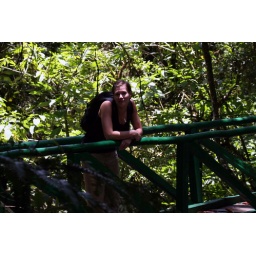
anna on another bridge in the forest